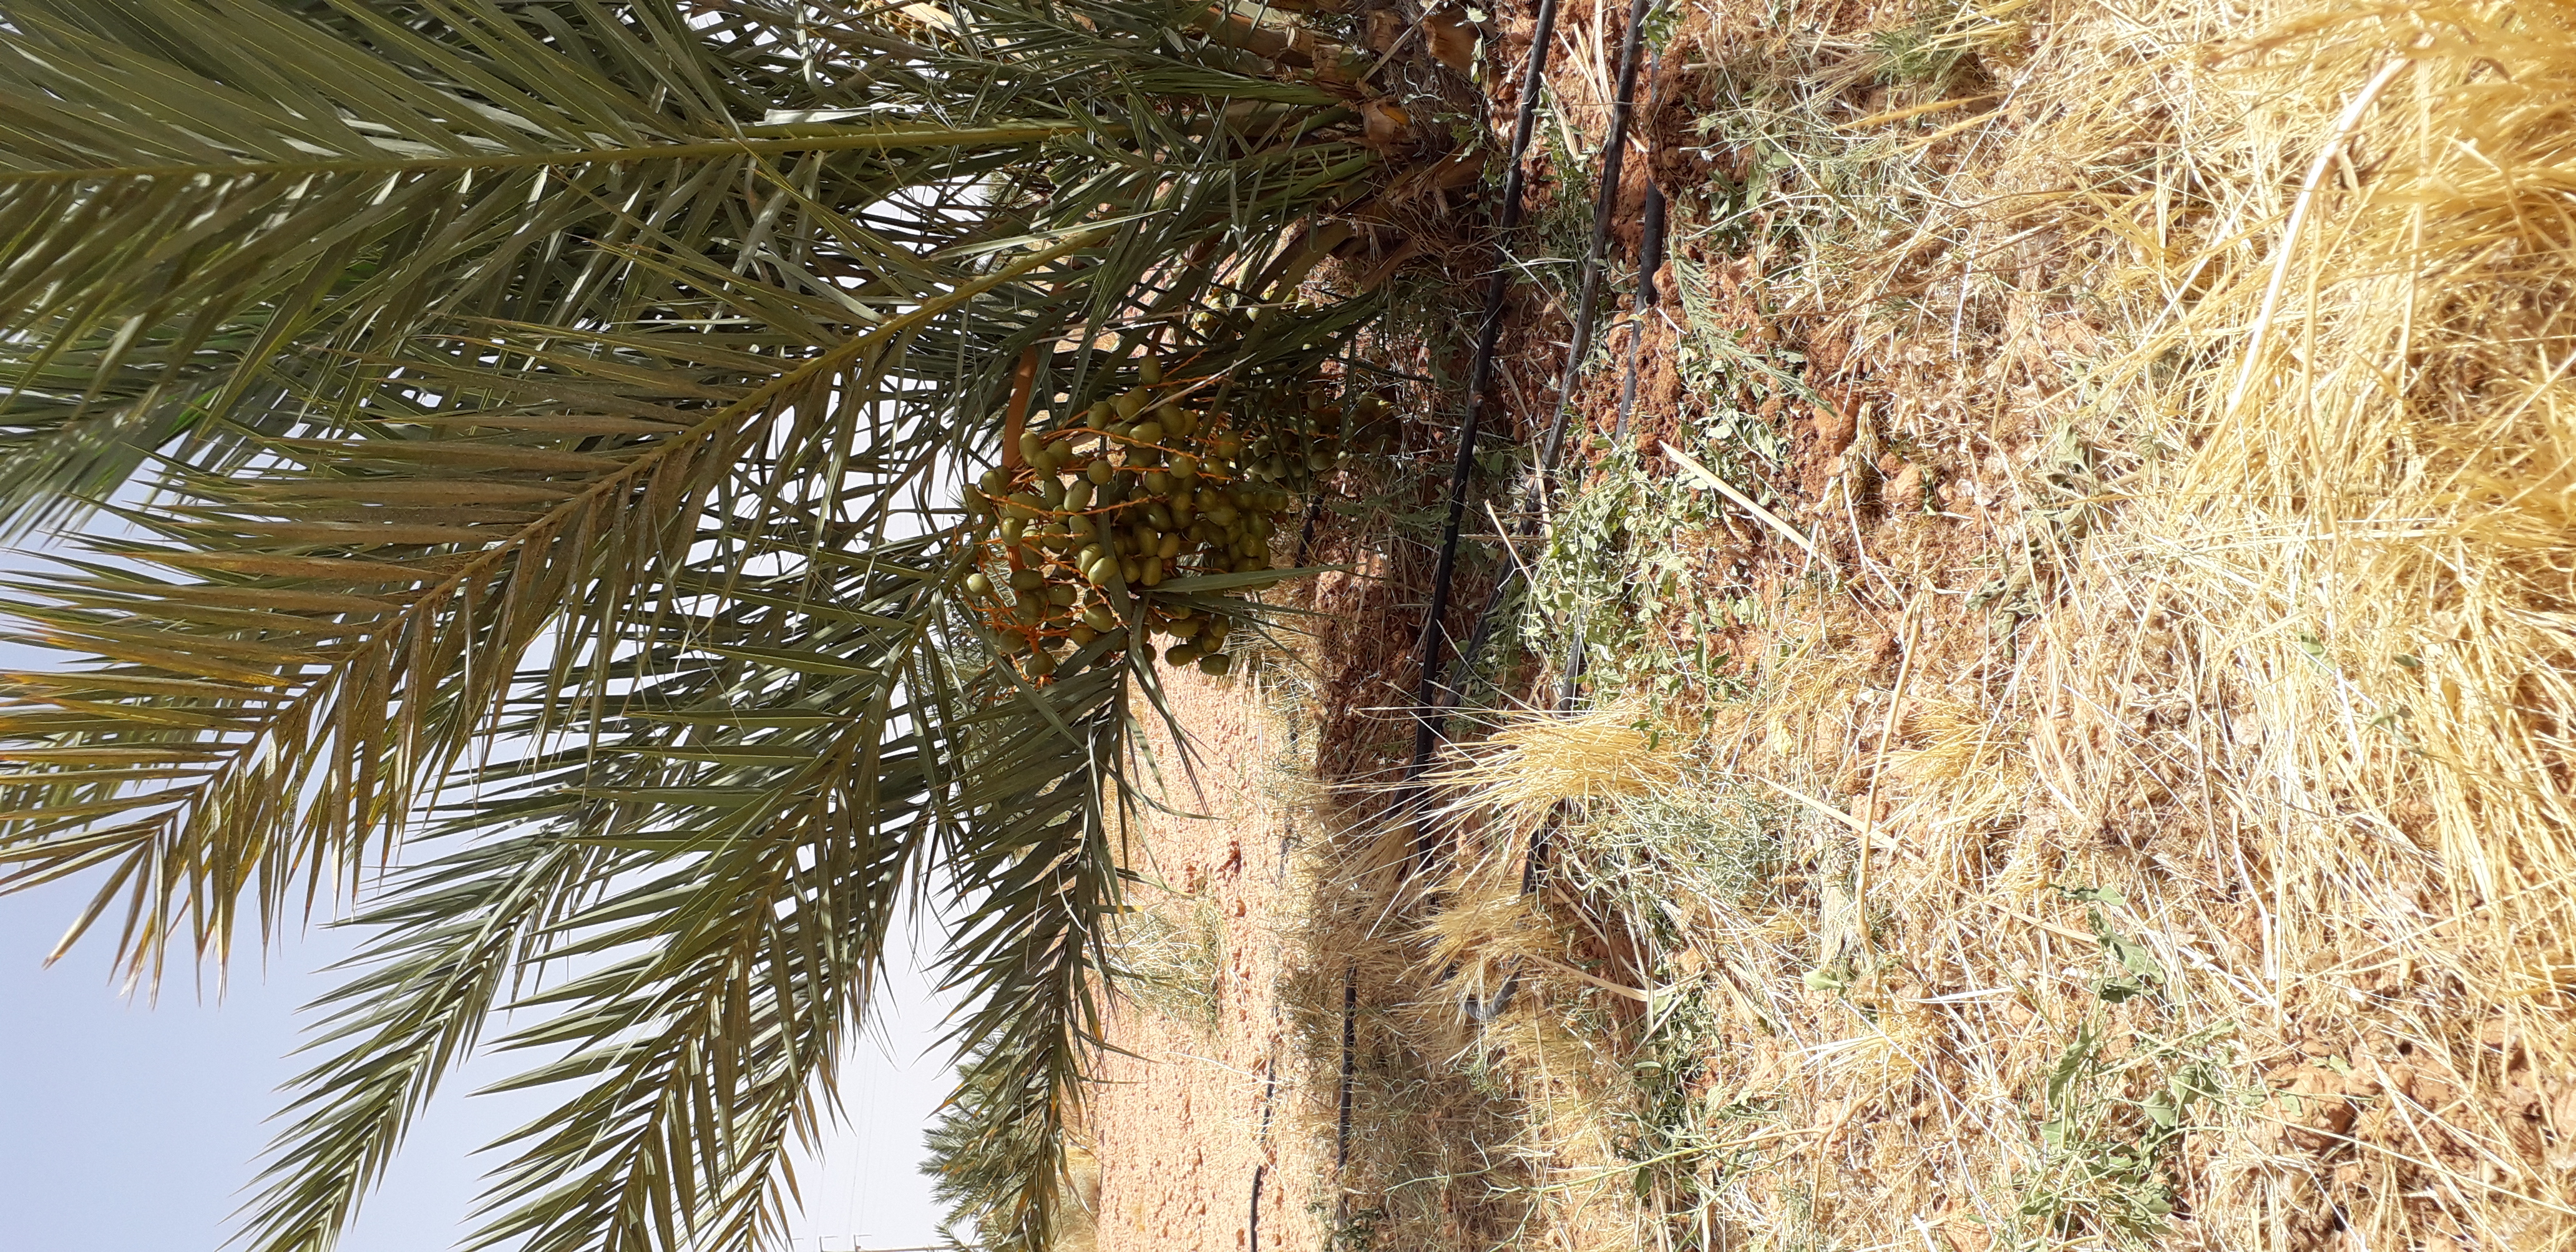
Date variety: Boufagous